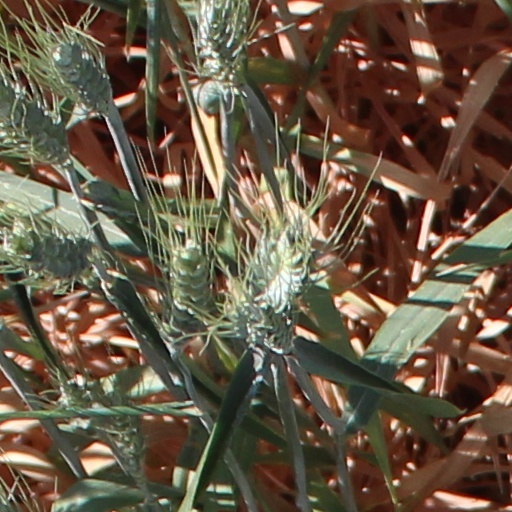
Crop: wheat